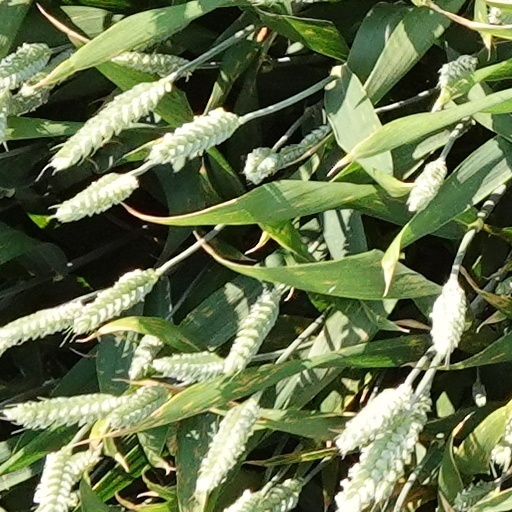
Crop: wheat